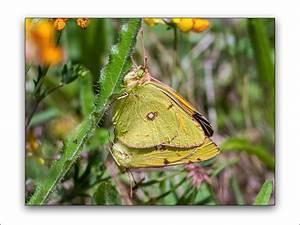
butterfly